Métal Hurlant

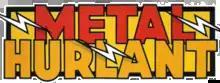
"Métal hurlant" logo.

Métal Hurlant (literal translation: "Howling Metal," "Screaming Metal") is a French comics anthology of science fiction and horror comics stories. Originally created in 1974, the anthology ceased publication in 1987, but was revived between 2002 and 2004 in multilingual editions, and then again in 2020. In 2024 a Kickstarter was launched to revive the anthology, the first issue was released in June 2025.